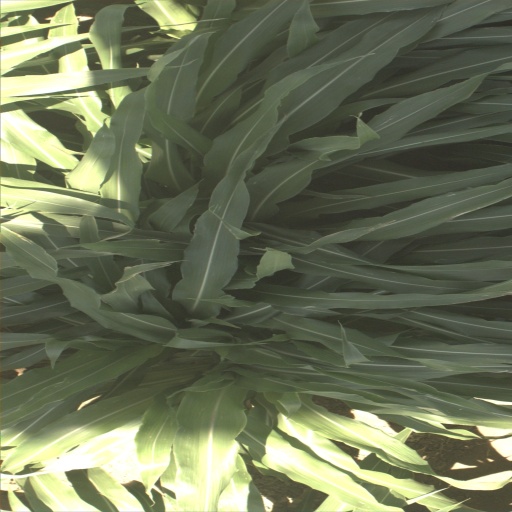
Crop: sorghum